USCGC Point Welcome

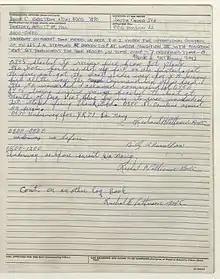
Logbook page from the day of the friendly fire incident

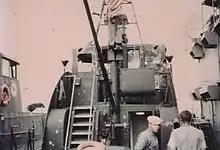
Aft view of the bridge of "Point Welcome" after the friendly fire incident of 11 August 1966

"Point Welcome" was about three-quarters of a mile south of the 17th parallel, in the limits of the Vietnamese Demilitarized Zone (DMZ), when she was attacked in the pre-dawn hours of 11 August 1966 by three U.S. Air Force aircraft while on patrol in the waters near the mouth of the Cửa Việt River. Her commanding officer, Lieutenant Junior Grade (LTJG) David Brostrom, and Engineman Second Class Jerry Phillips, were killed, two of seven Coast Guardsmen killed in action during the Vietnam War. The ship's executive officer, LTJG Ross Bell was severely wounded and several of the crew injured, leaving Chief Boatswain's Mate Richard Patterson in command. A South Vietnamese liaison officer, LTJG Do Viet Vien, and civilian journalist Tim Page, were also aboard.